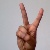
The image shows a hand gesture representing the letter 'V' in Indian Sign Language.